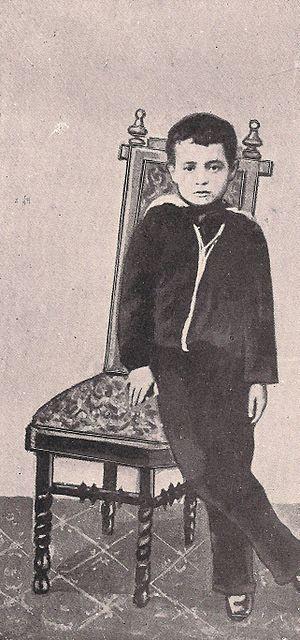
Joseph Moscati, ou Giuseppe Moscati, est un médecin italien et un saint de l'Église catholique romaine.